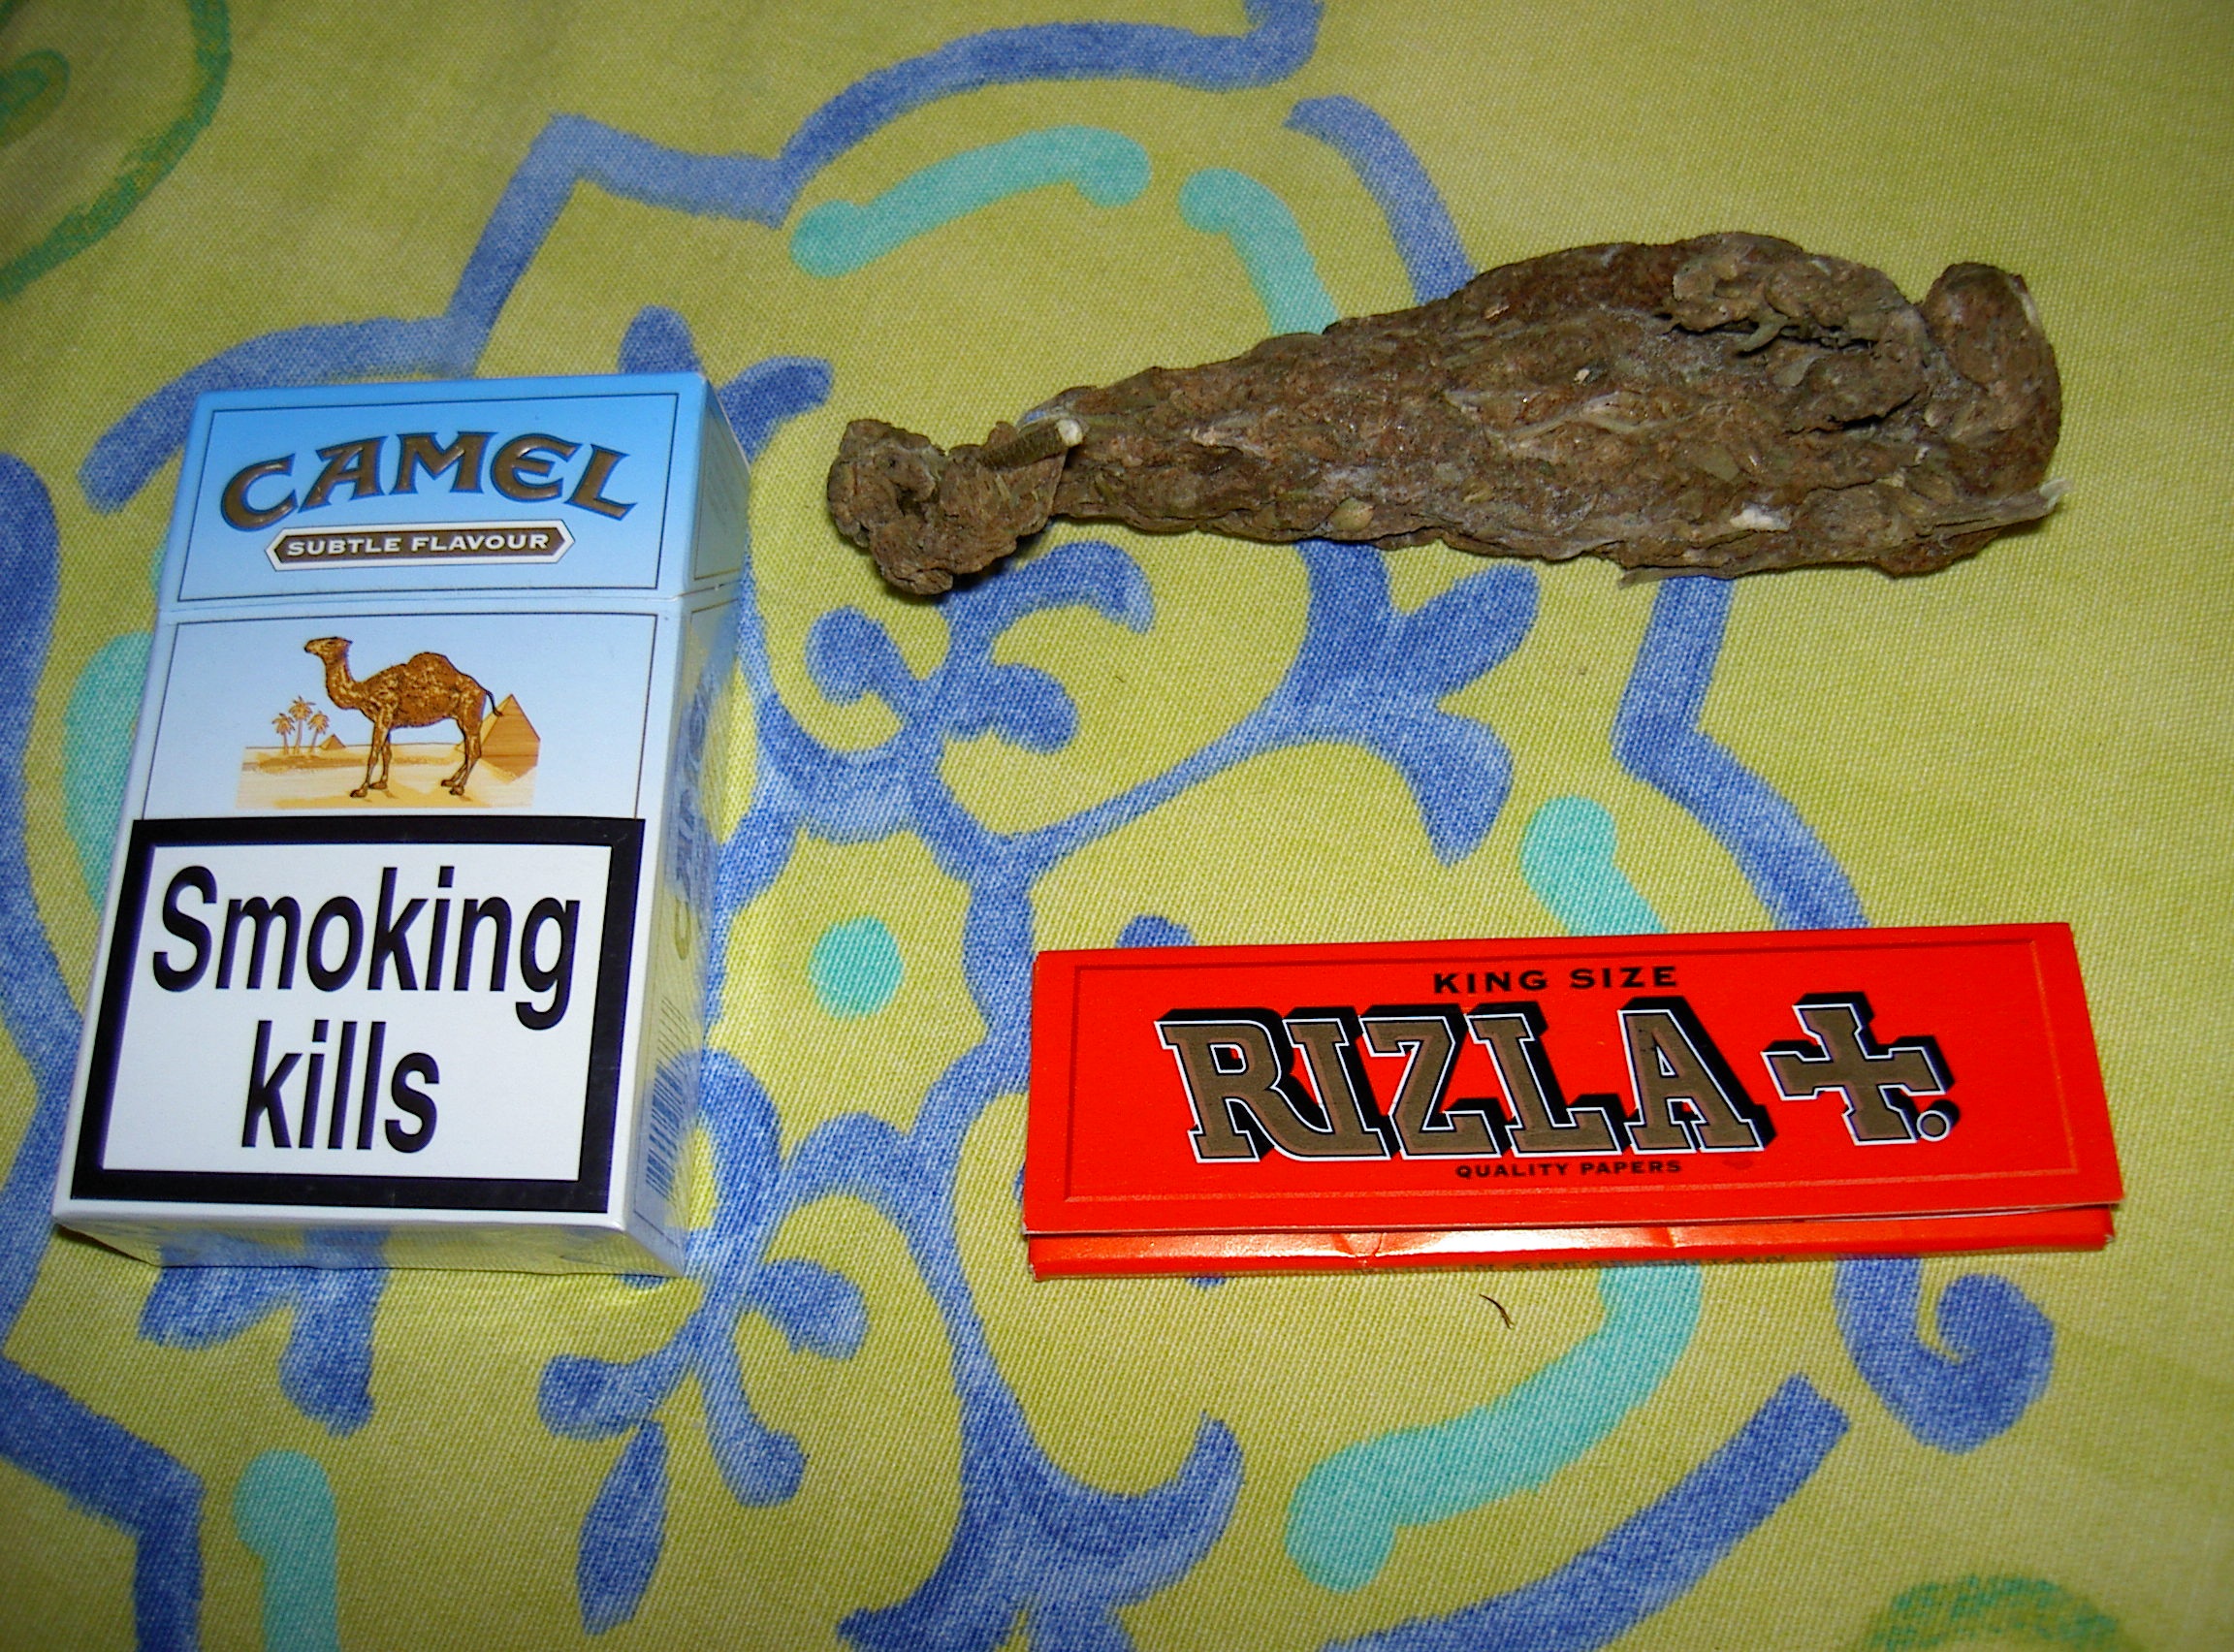
grass, smoking, fauna, cigarettes, filter, drugs, organism, cannabis, nicotine